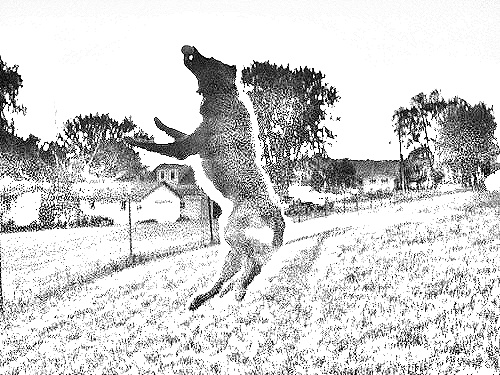
Portrait style: Sketch Portrait